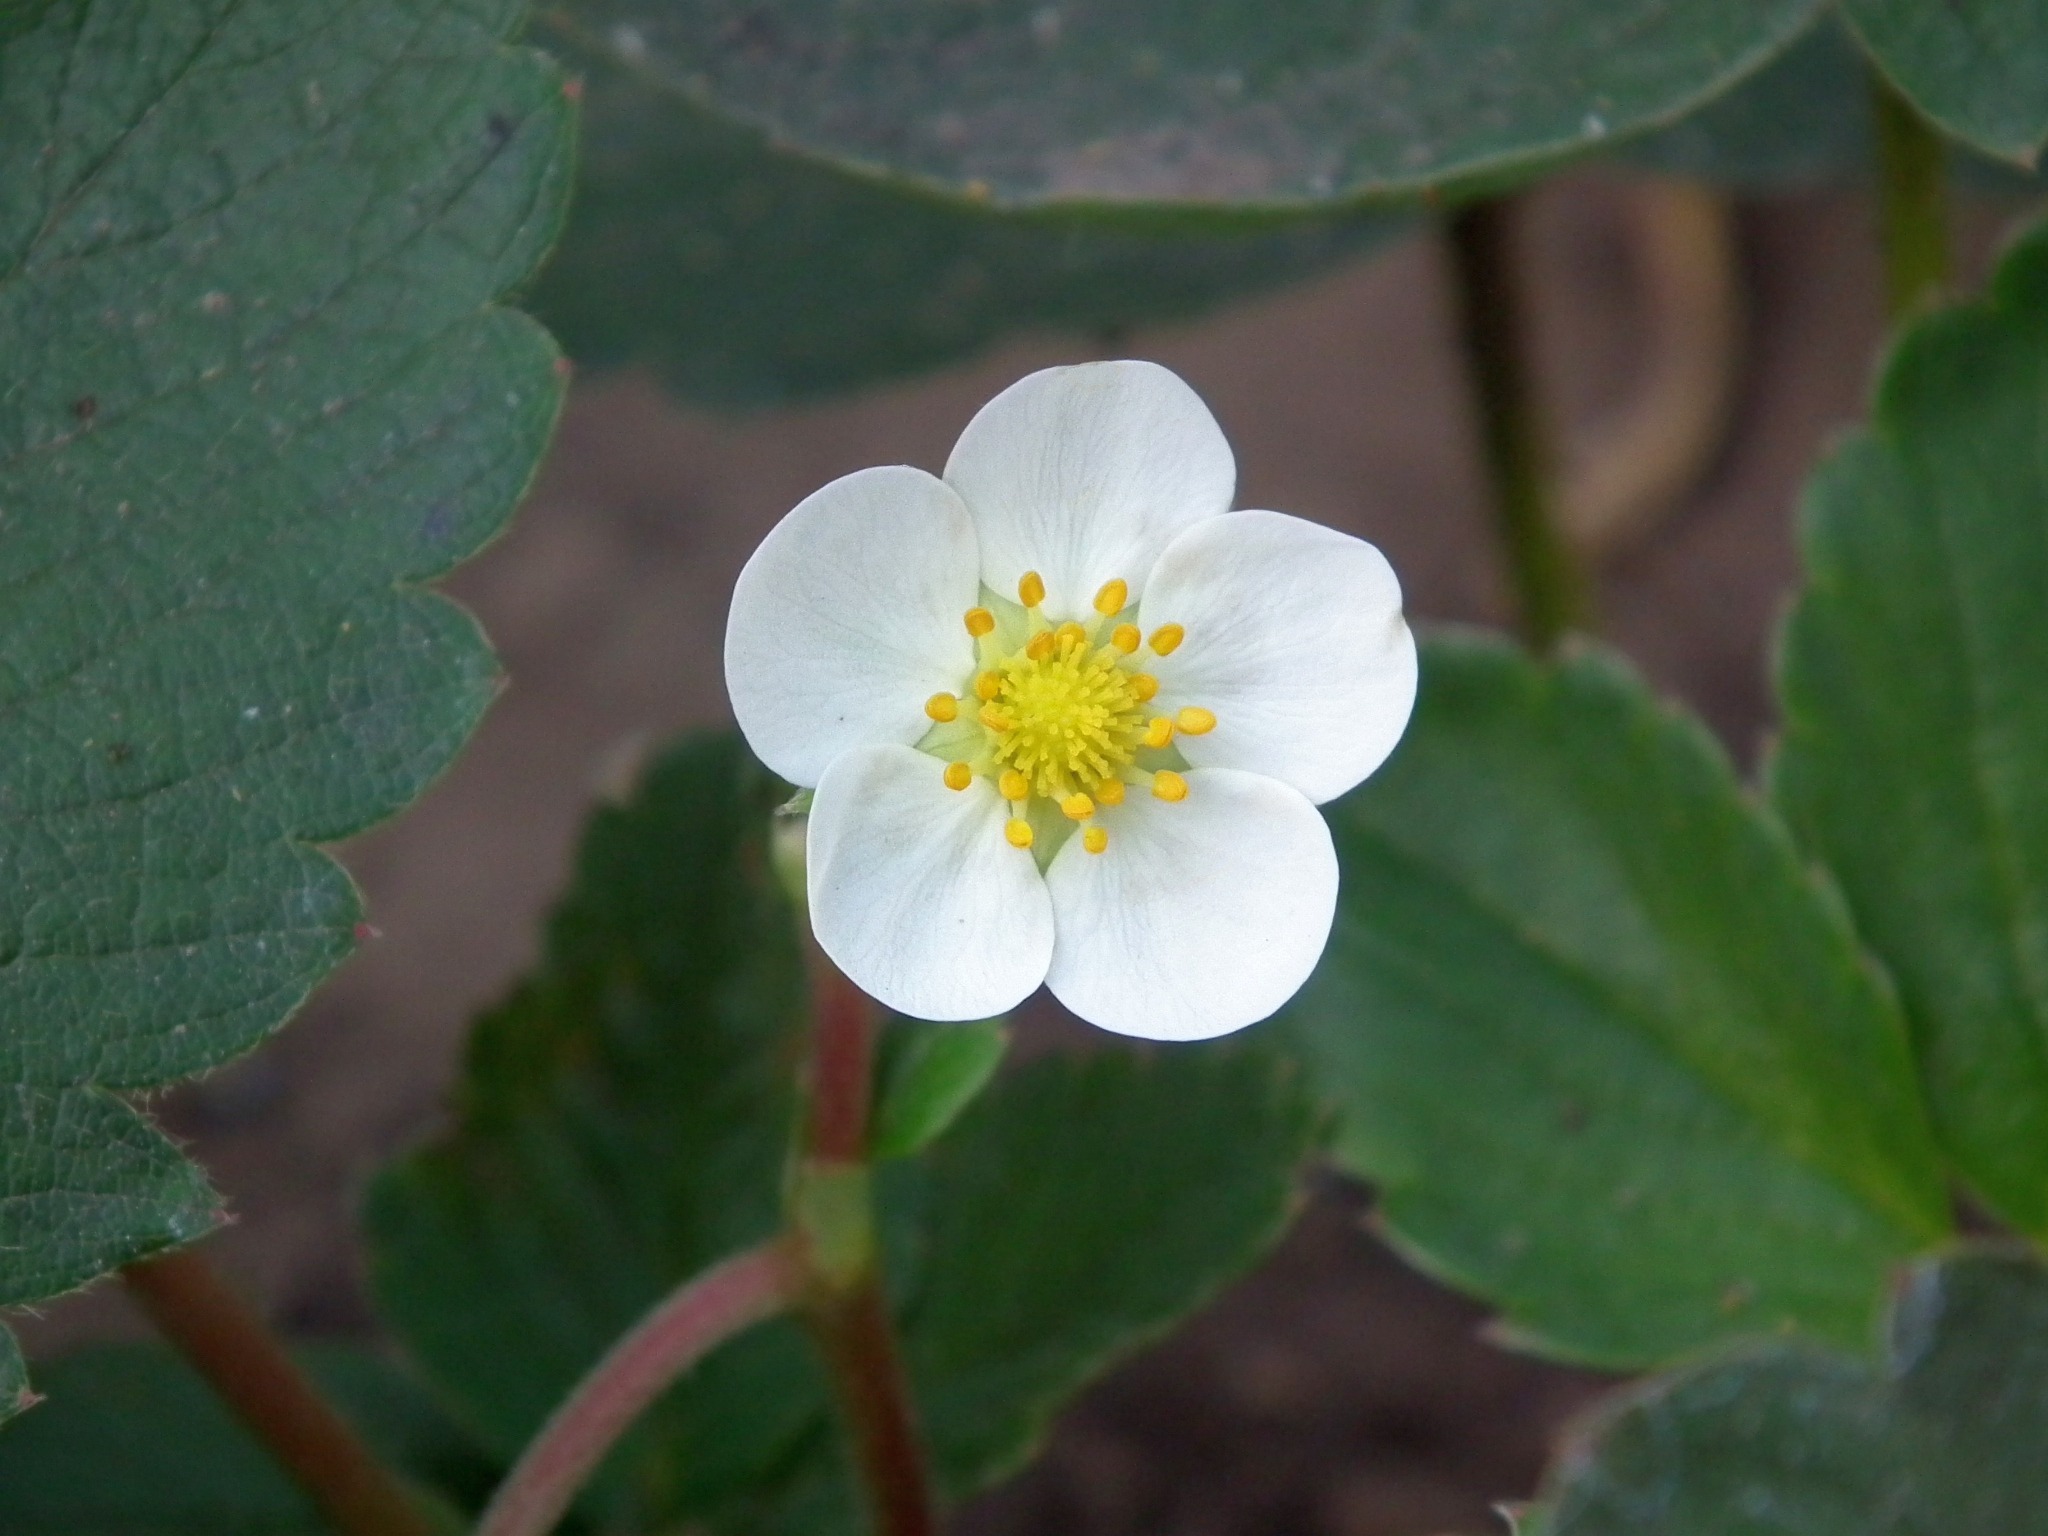
nature, blossom, plant, white, leaf, flower, petal, bloom, green, botany, garden, flora, strawberry, wildflower, leaves, bud, macro photography, green leaf, flowering plant, wild strawberry, garden strawberry, annual plant, land plant